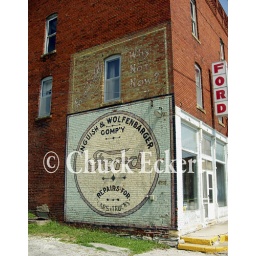
Vintage Ford Dealership sign on brick building in Dallas City, Illinois, USA along the Mississippi River.